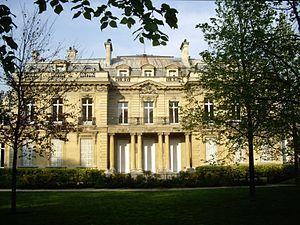
Hôtel Salomon de Rothschild, Paris 8e. Façade côté jardin.